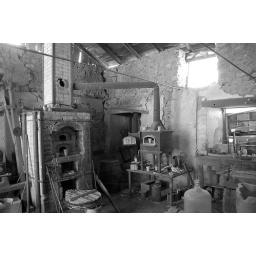
Vulture Mine ghost town assay office near Wickenberg, Arizona. The walls of this building contain a fortune in gold.